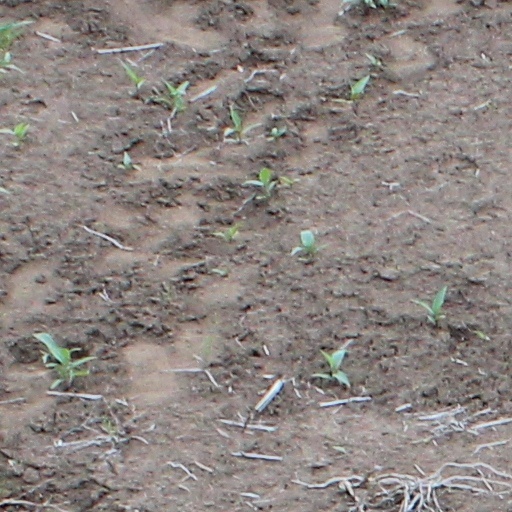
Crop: wheat